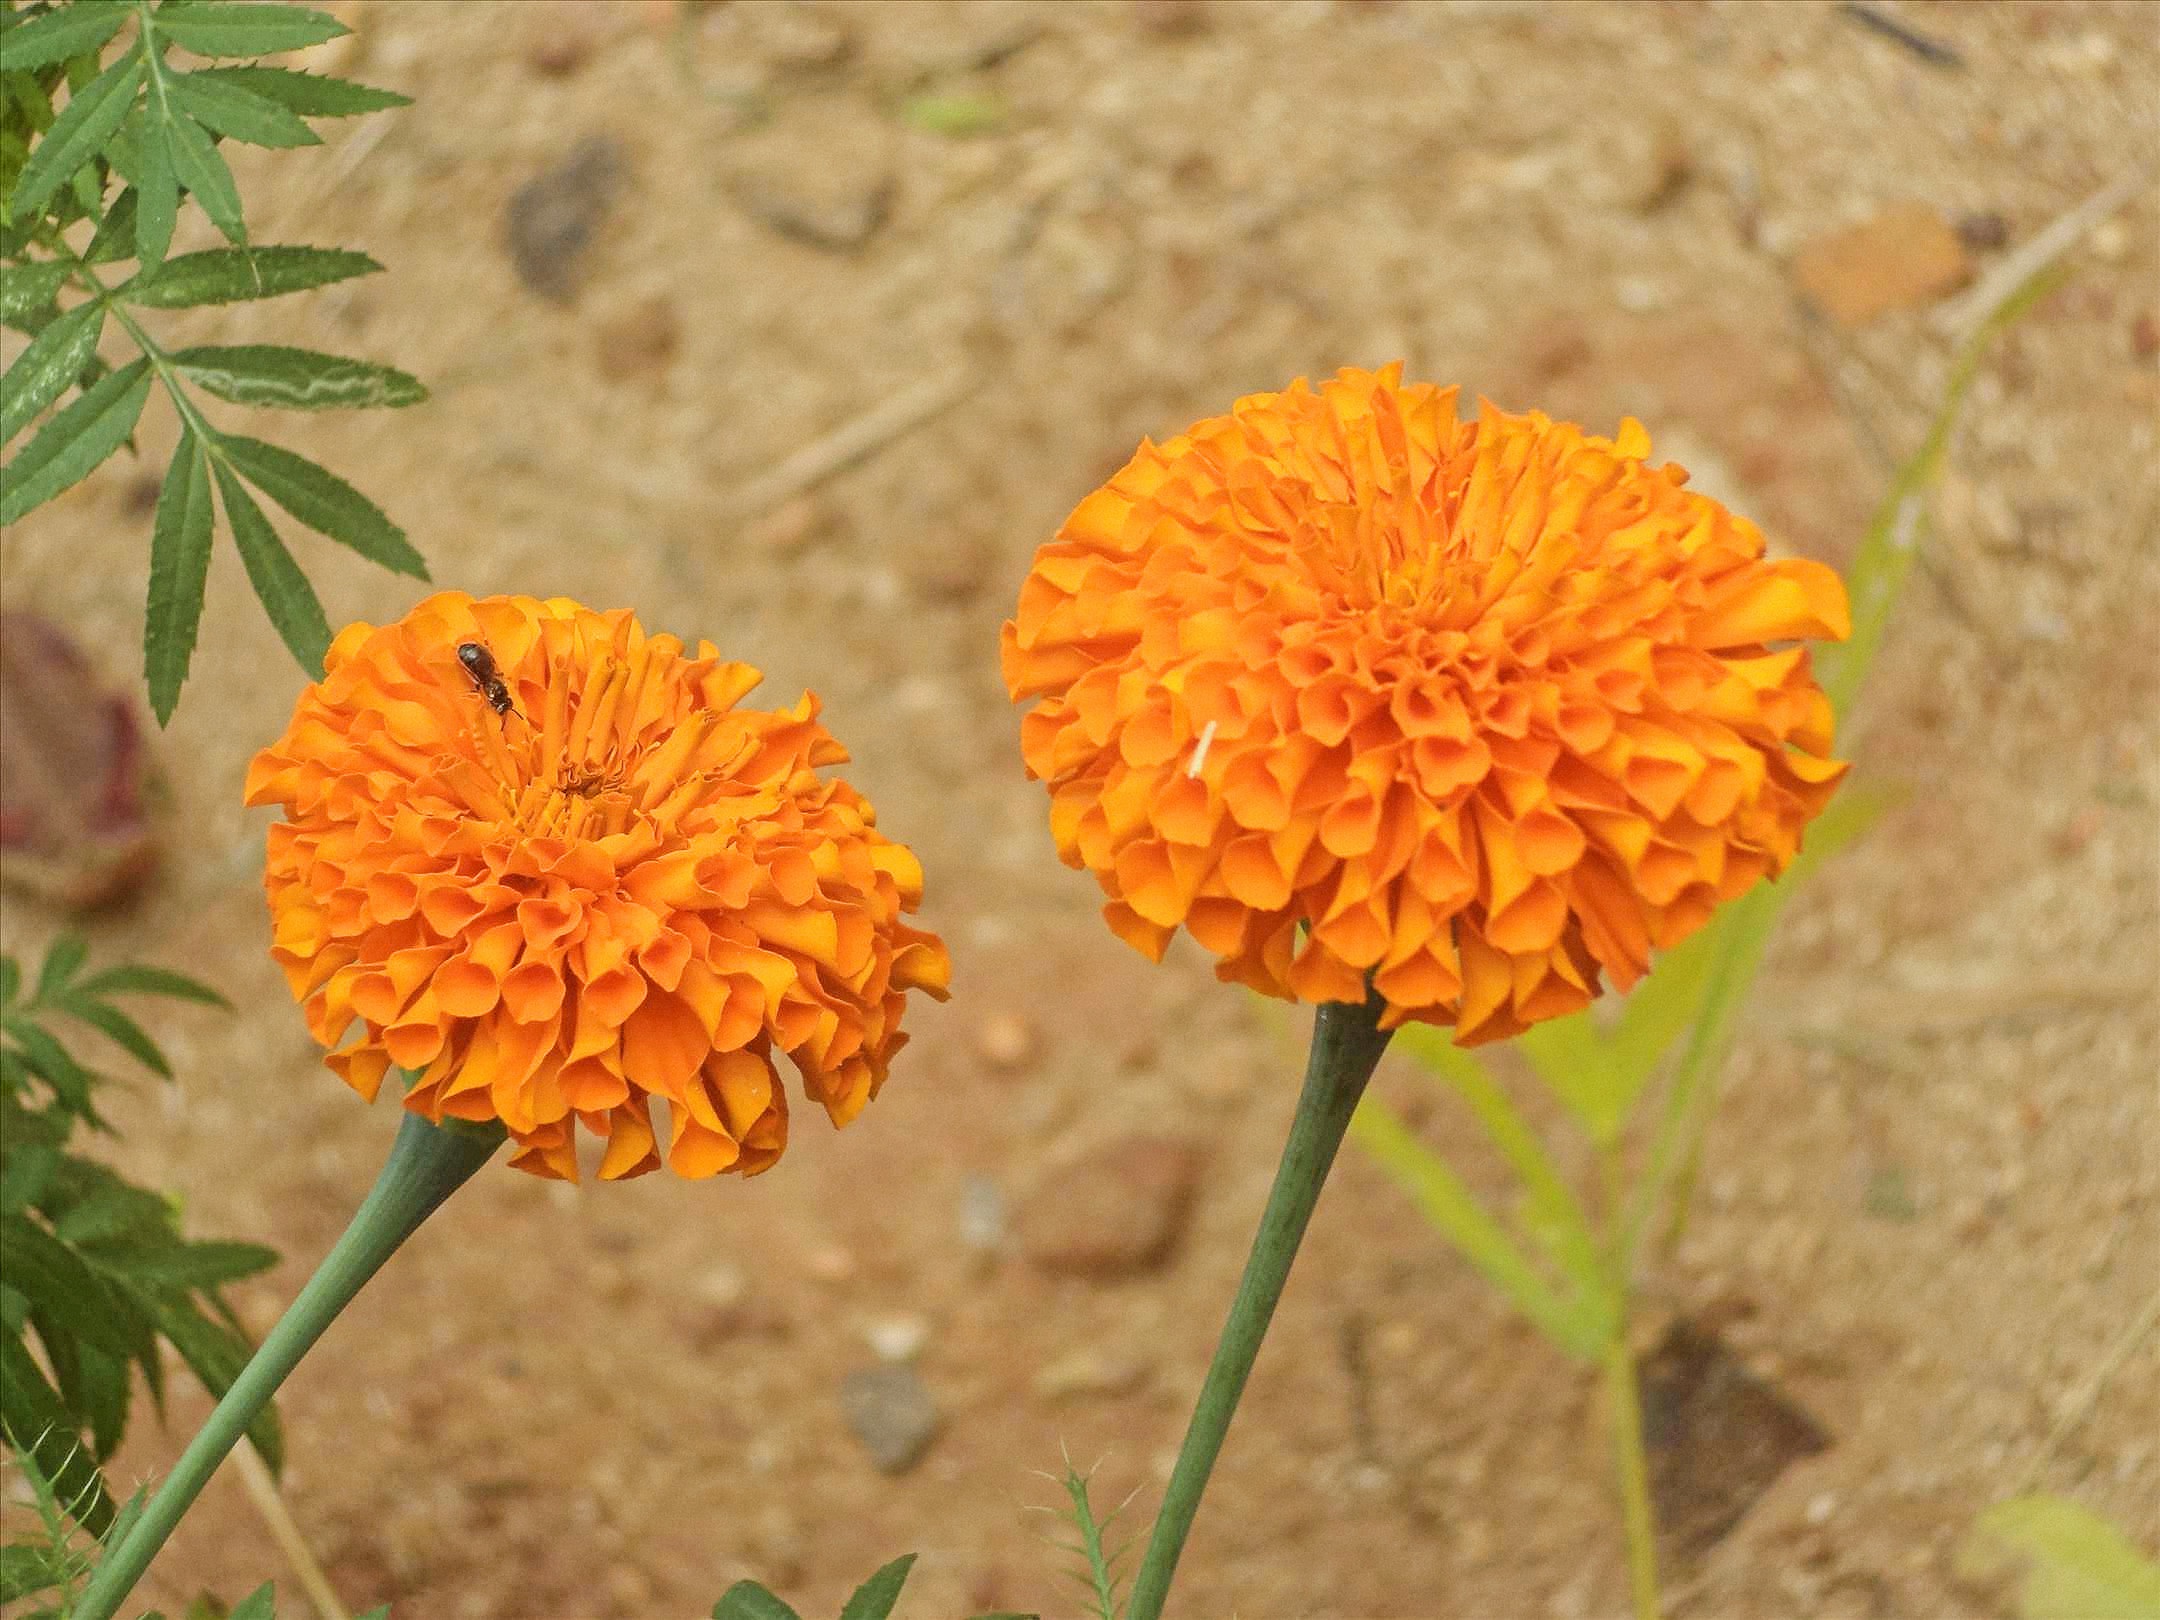
plant, prairie, flower, petal, herb, botany, yellow, flora, wildflower, flowering plant, daisy family, calendula, annual plant, land plant